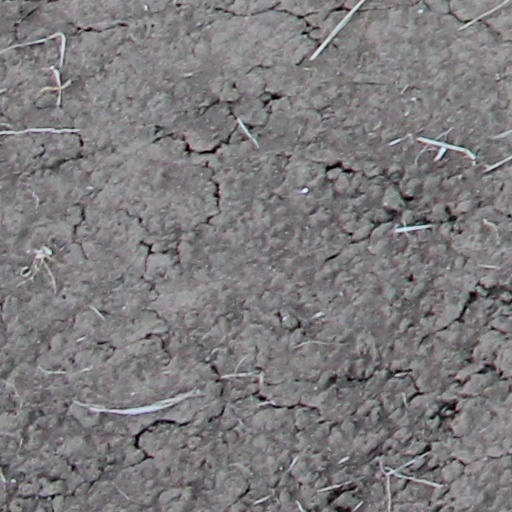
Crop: wheat